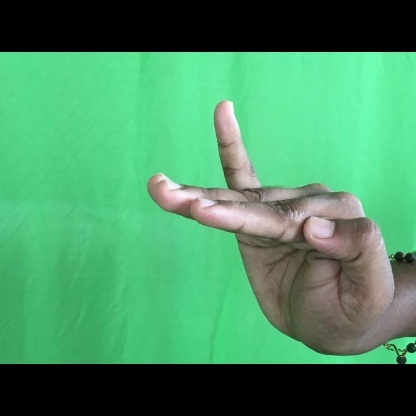
Mudra: Hamsapaksha